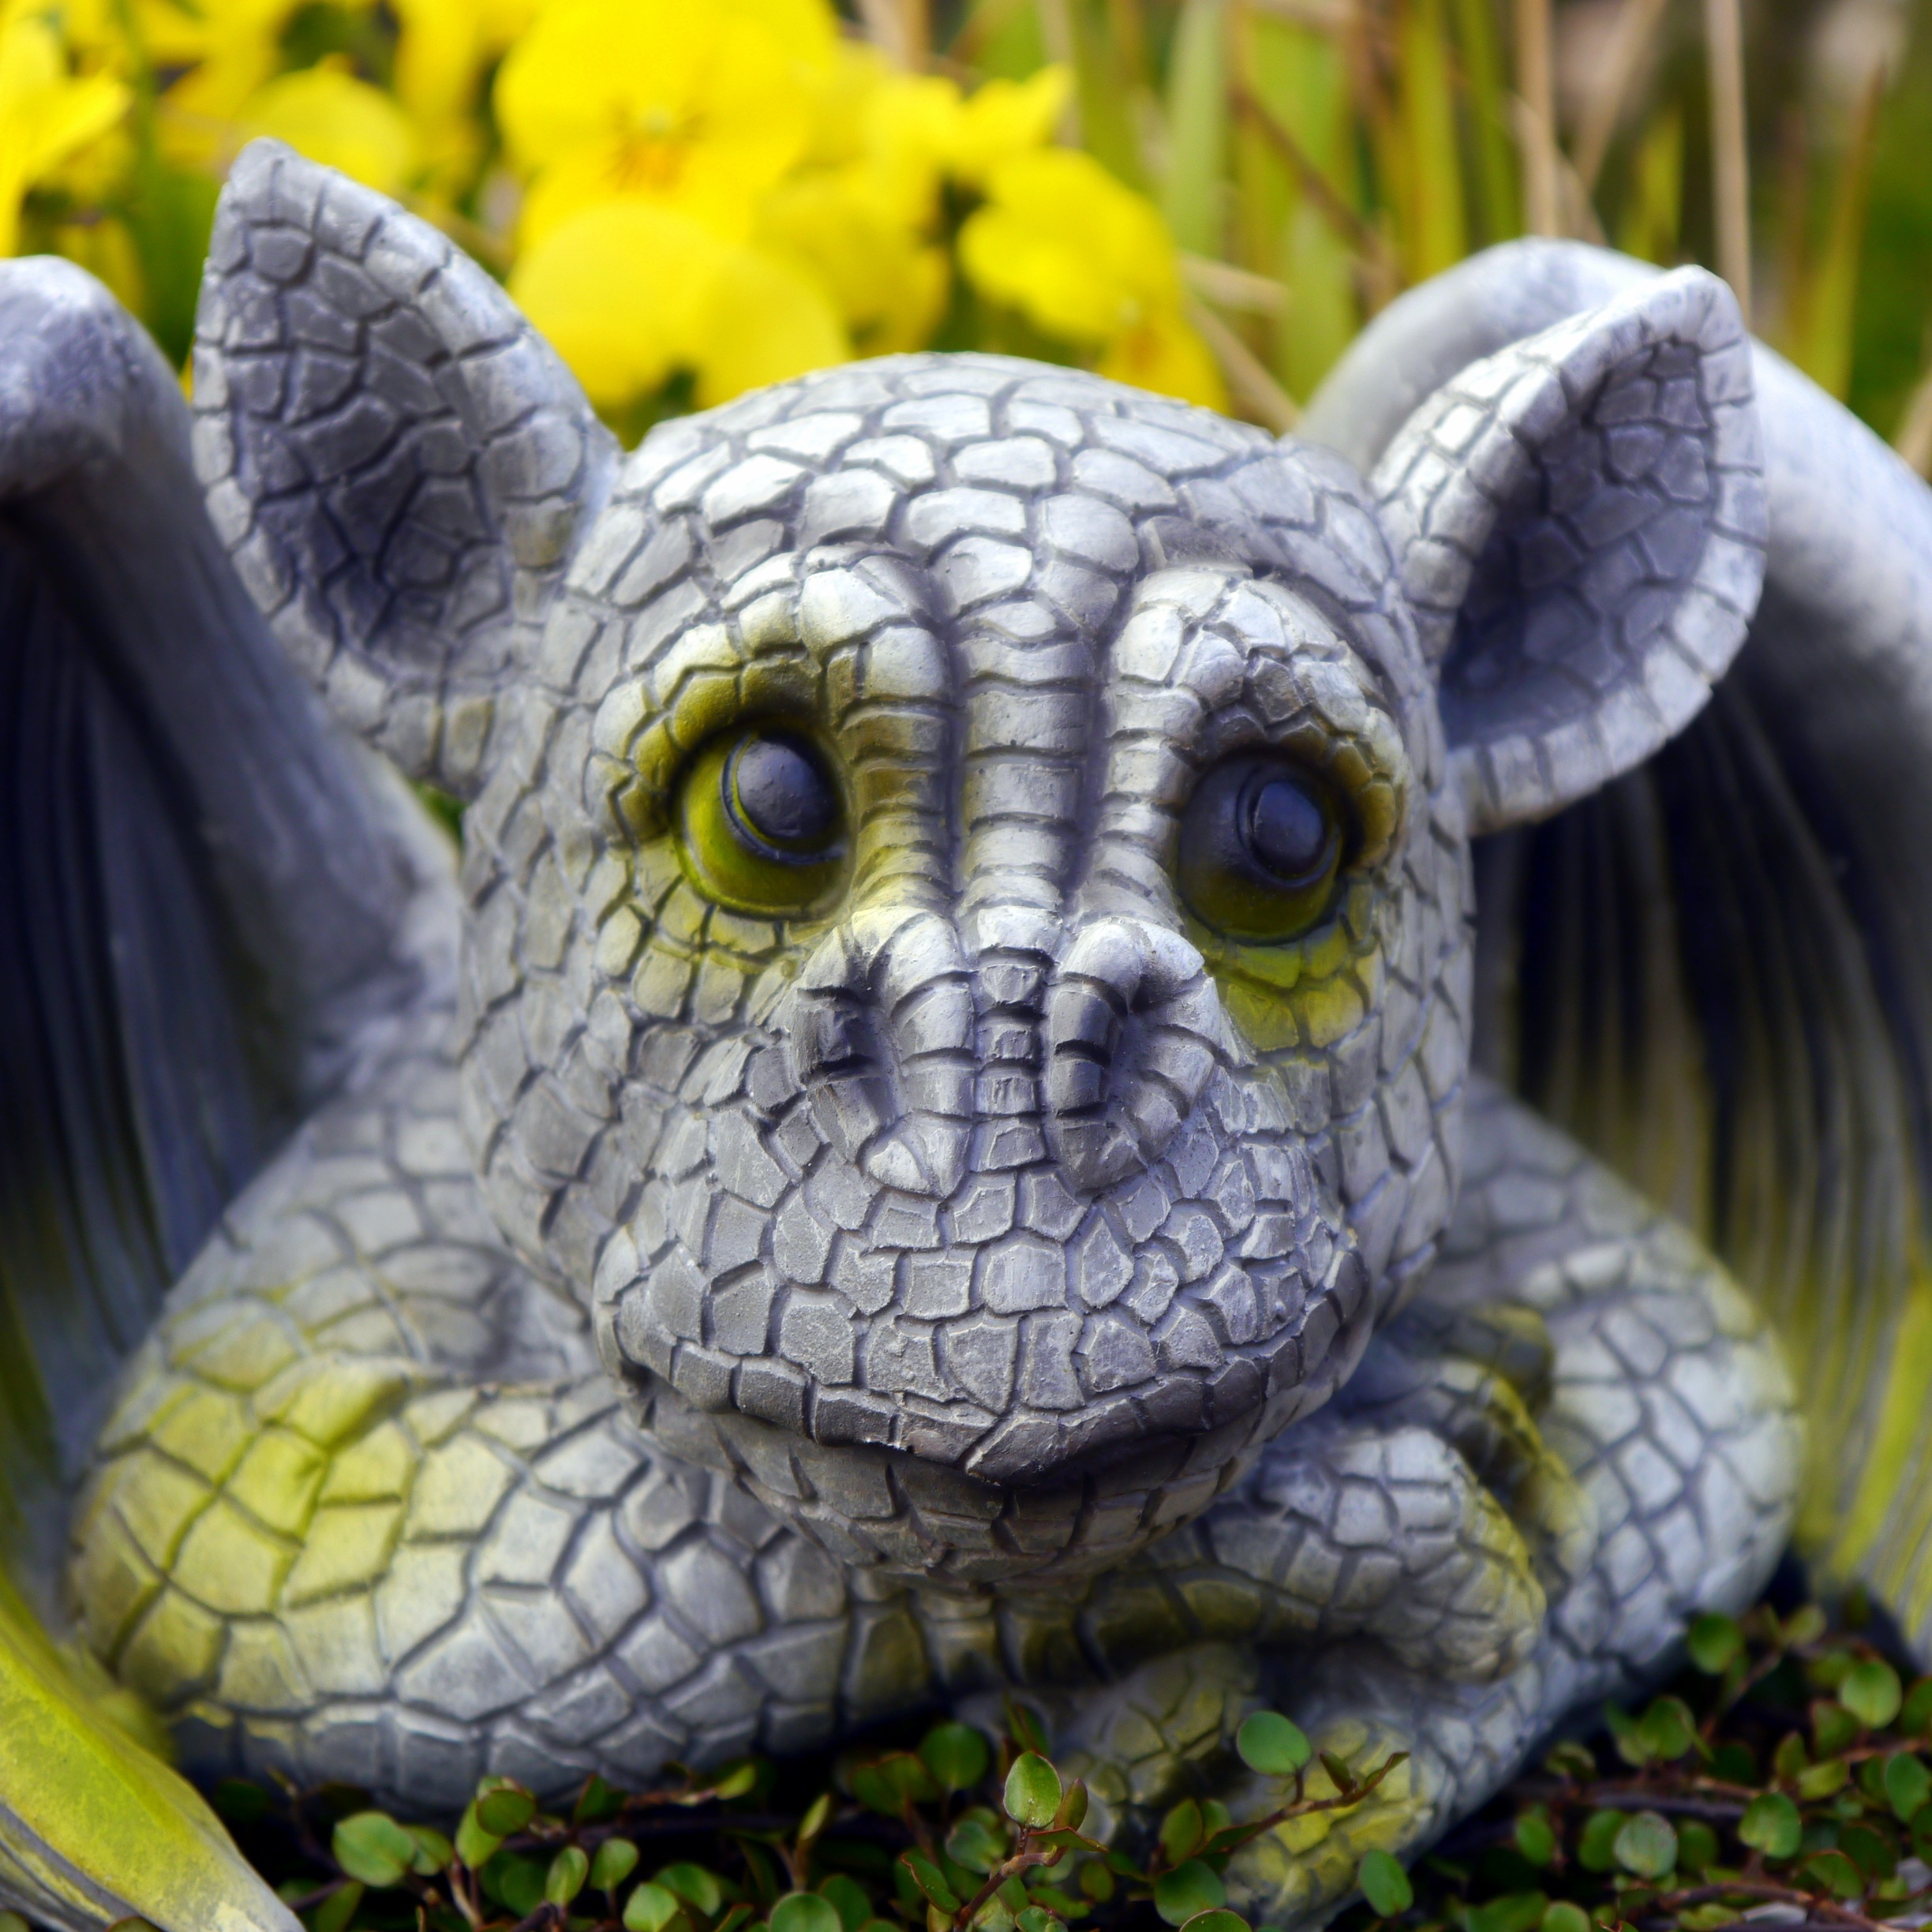
bird, reptile, garden, owl, fig, tortoise, vertebrate, dragon